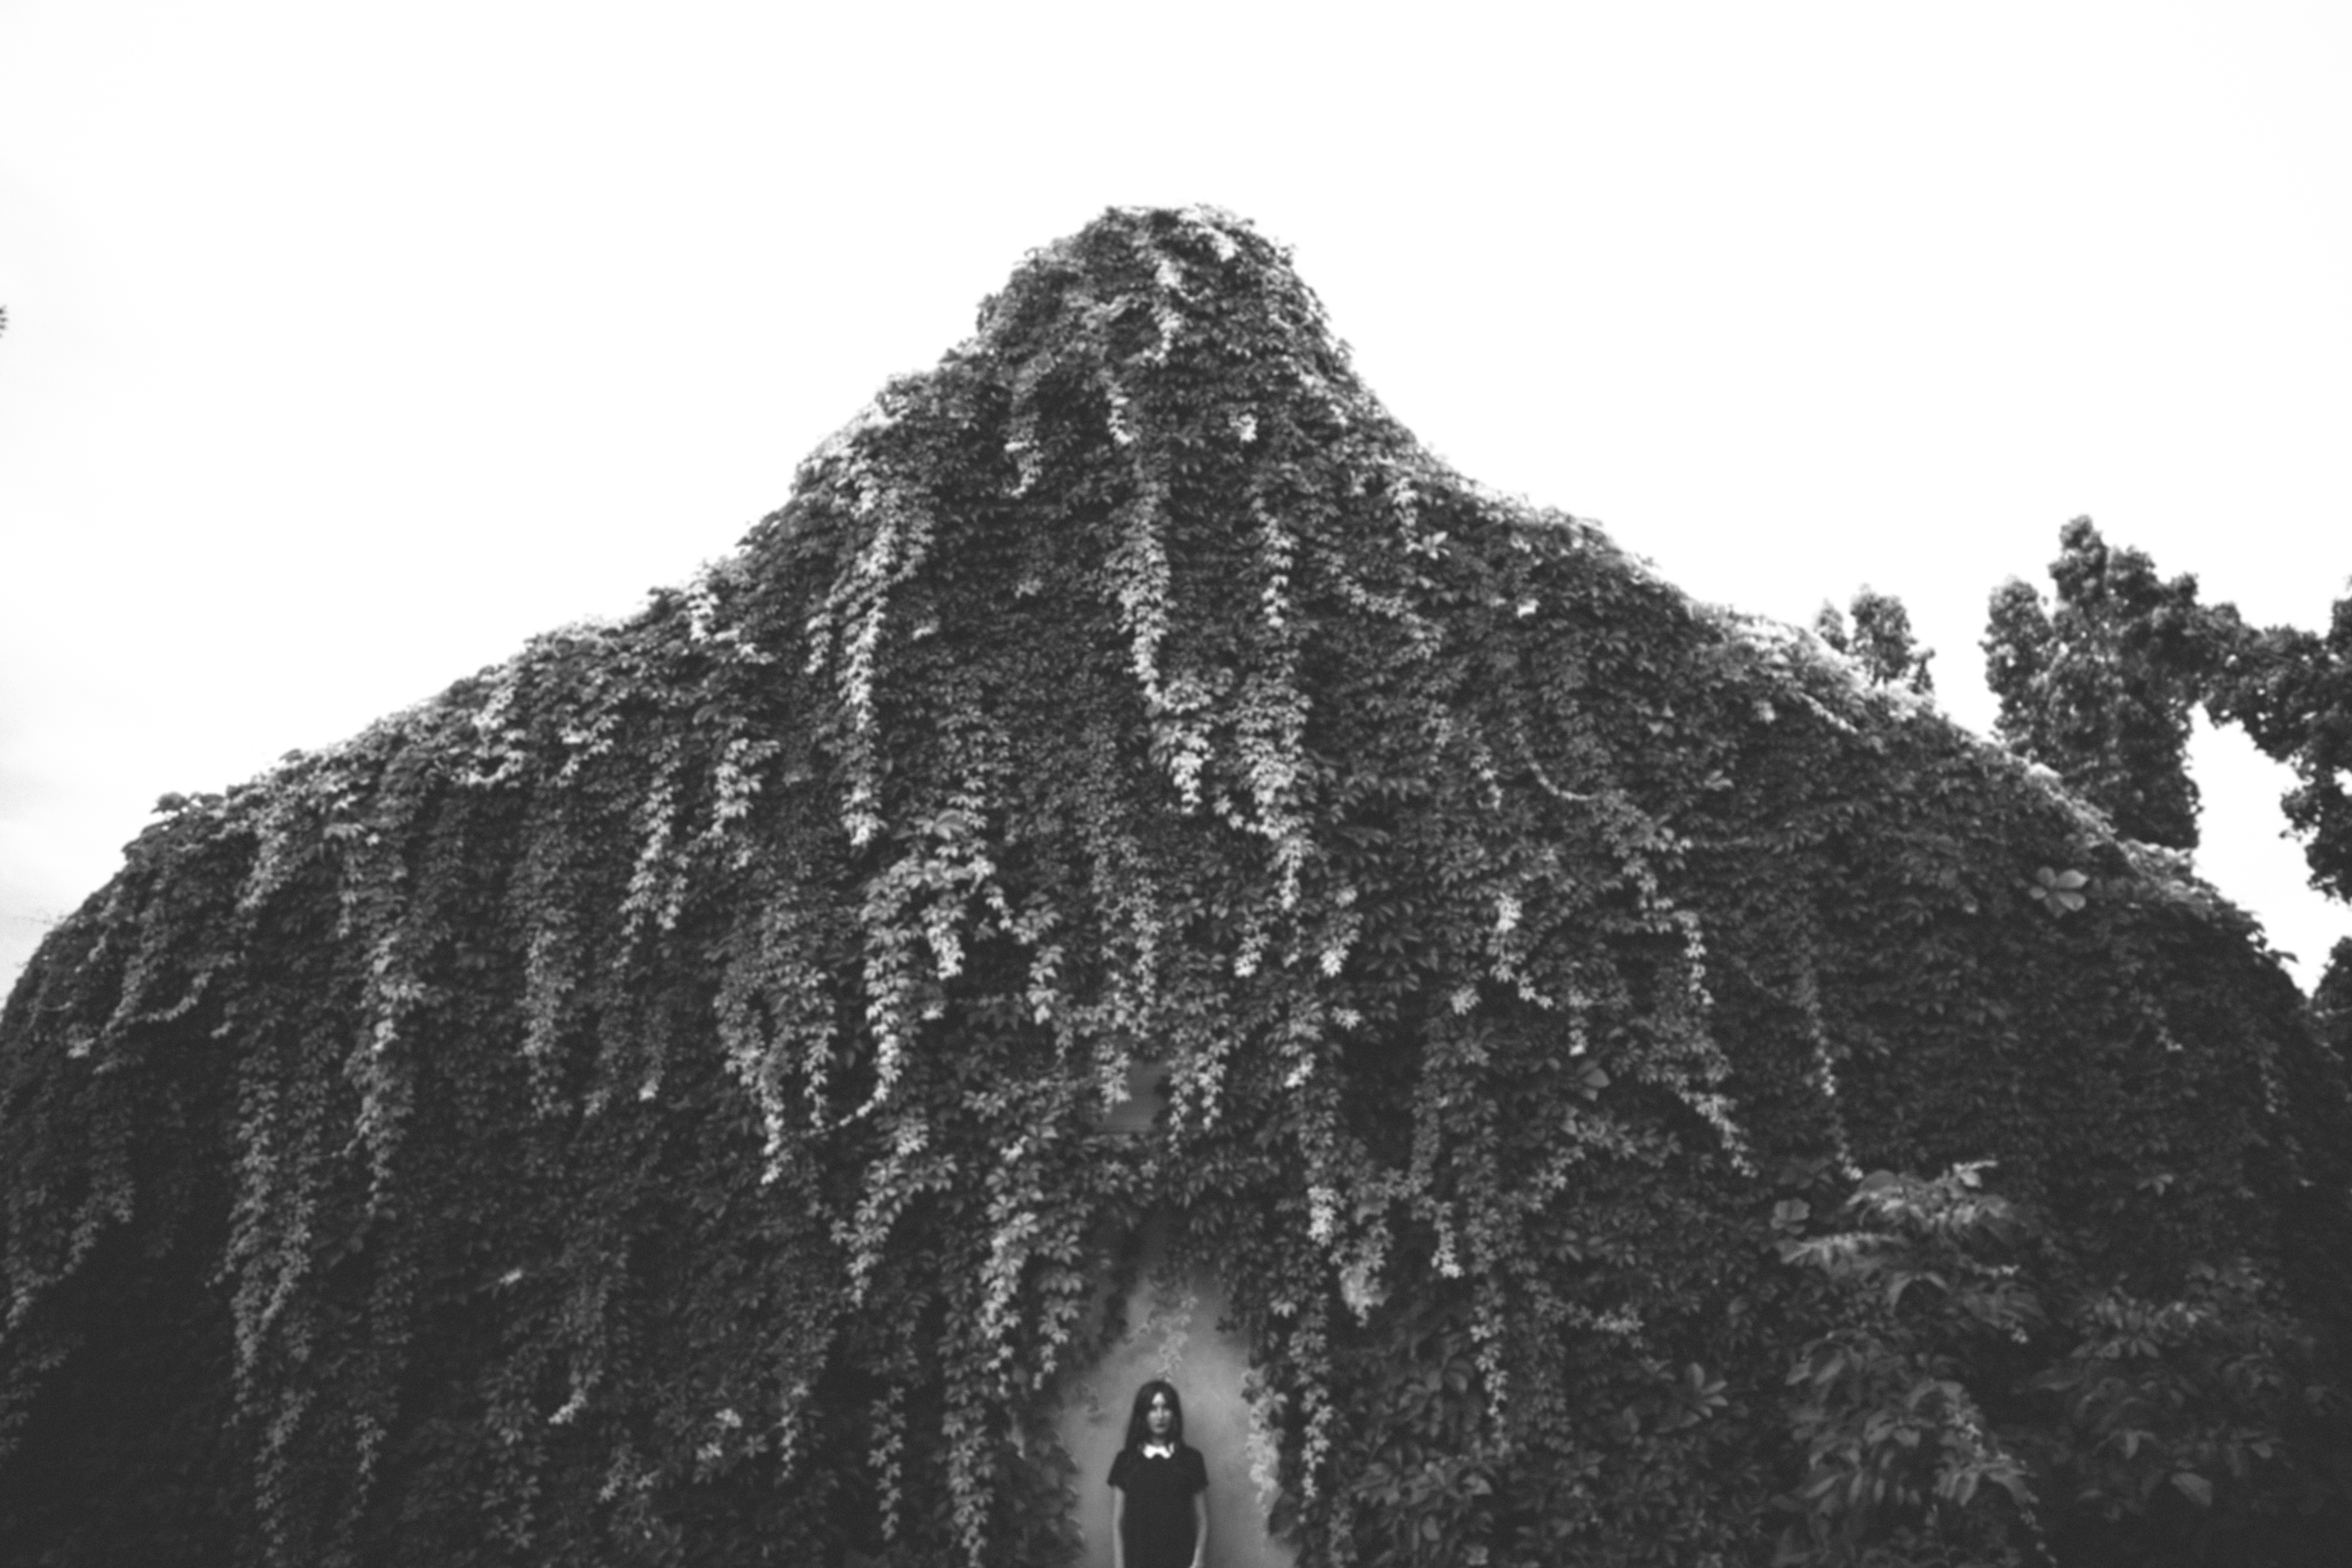
rock, black and white, soil, monochrome, material, monolith, monochrome photography, geological phenomenon